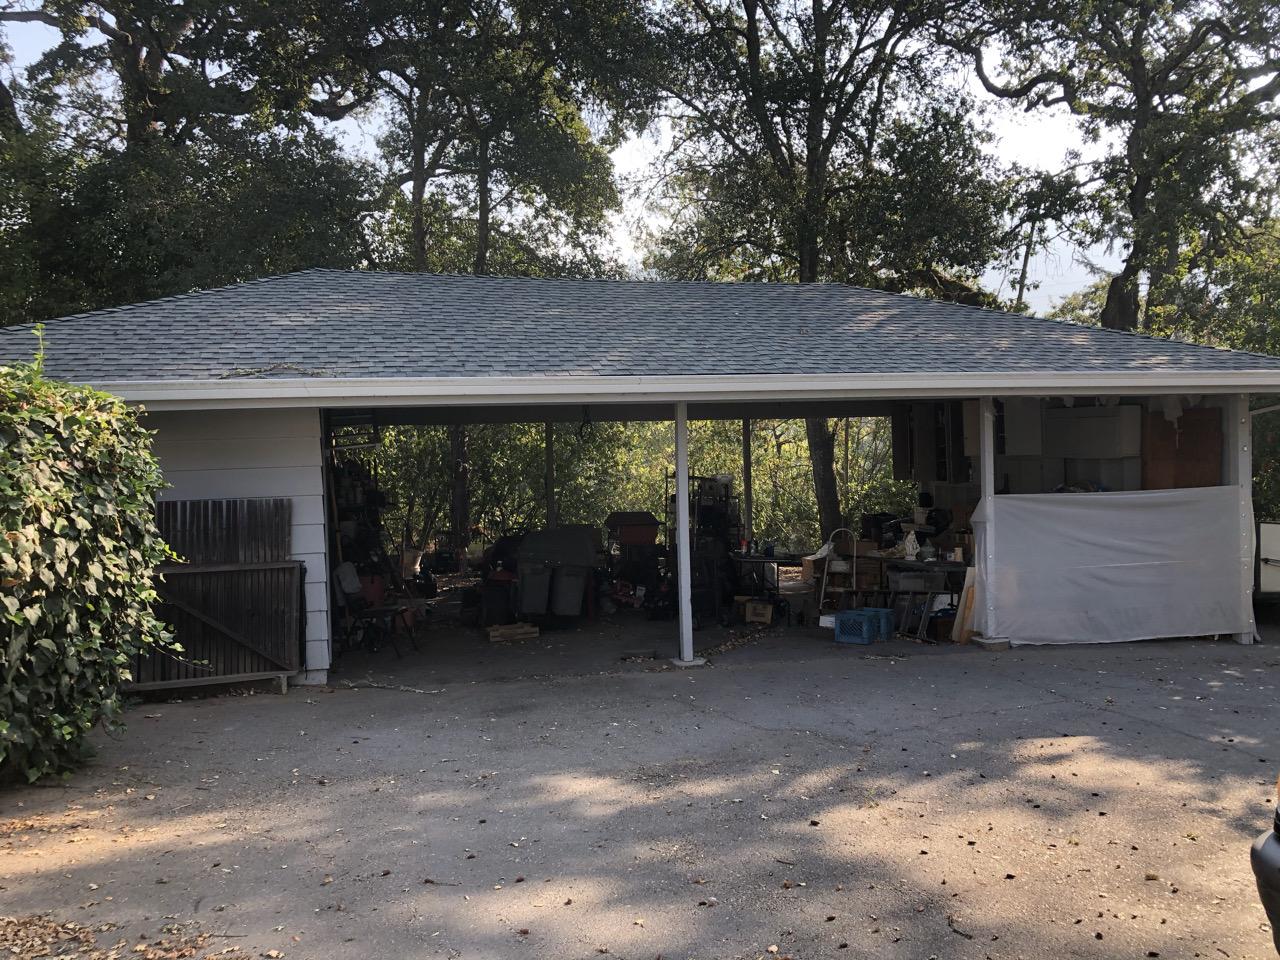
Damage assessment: no_damage